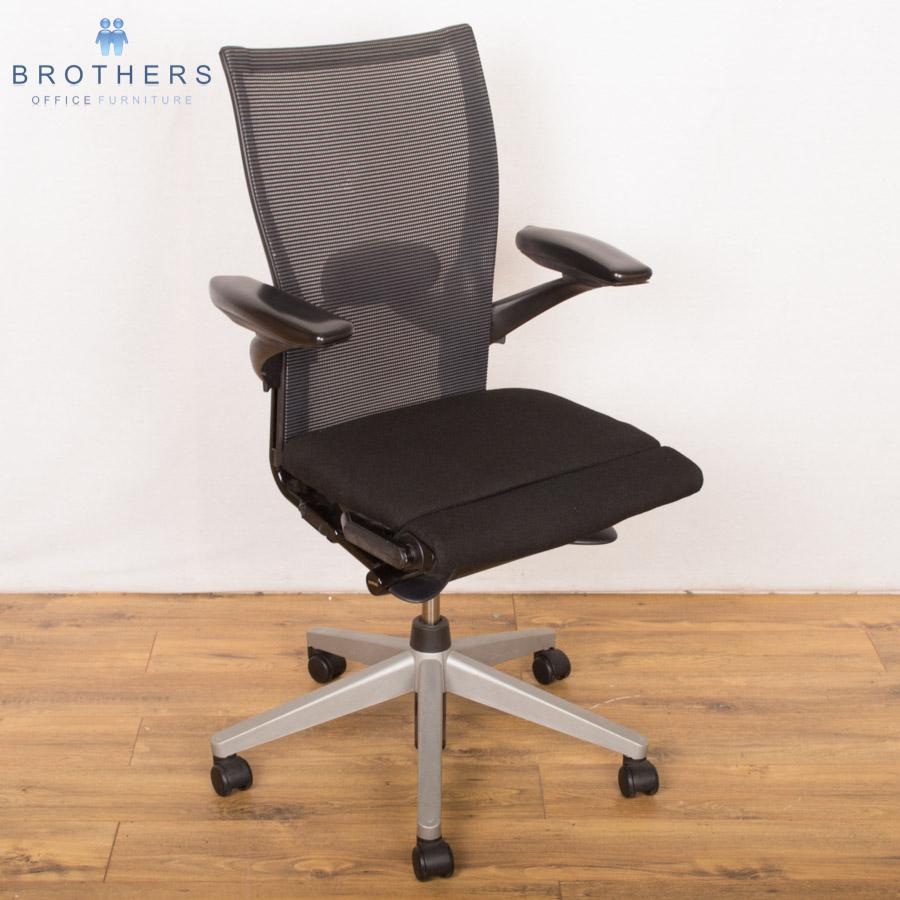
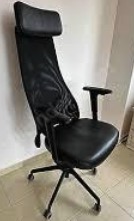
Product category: items_chair
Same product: no